Fasciolosis

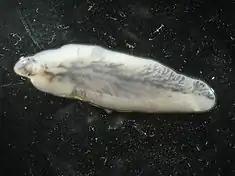
"Fasciola hepatica"

Fasciolosis is a parasitic worm infection caused by the common liver fluke "Fasciola hepatica" as well as by "Fasciola gigantica". The disease is a plant-borne trematode zoonosis, and is classified as a neglected tropical disease (NTD). It affects humans, but its main host is ruminants such as cattle and sheep. The disease progresses through four distinct phases; an initial incubation phase of between a few days up to three months with little or no symptoms; an invasive or acute phase which may manifest with: fever, malaise, abdominal pain, gastrointestinal symptoms, urticaria, anemia, jaundice, and respiratory symptoms. The disease later progresses to a latent phase with fewer symptoms and ultimately into a chronic or obstructive phase months to years later. In the chronic state the disease causes inflammation of the bile ducts, gall bladder and may cause gall stones as well as fibrosis. While chronic inflammation is connected to increased cancer rates, it is unclear whether fasciolosis is associated with increased cancer risk.